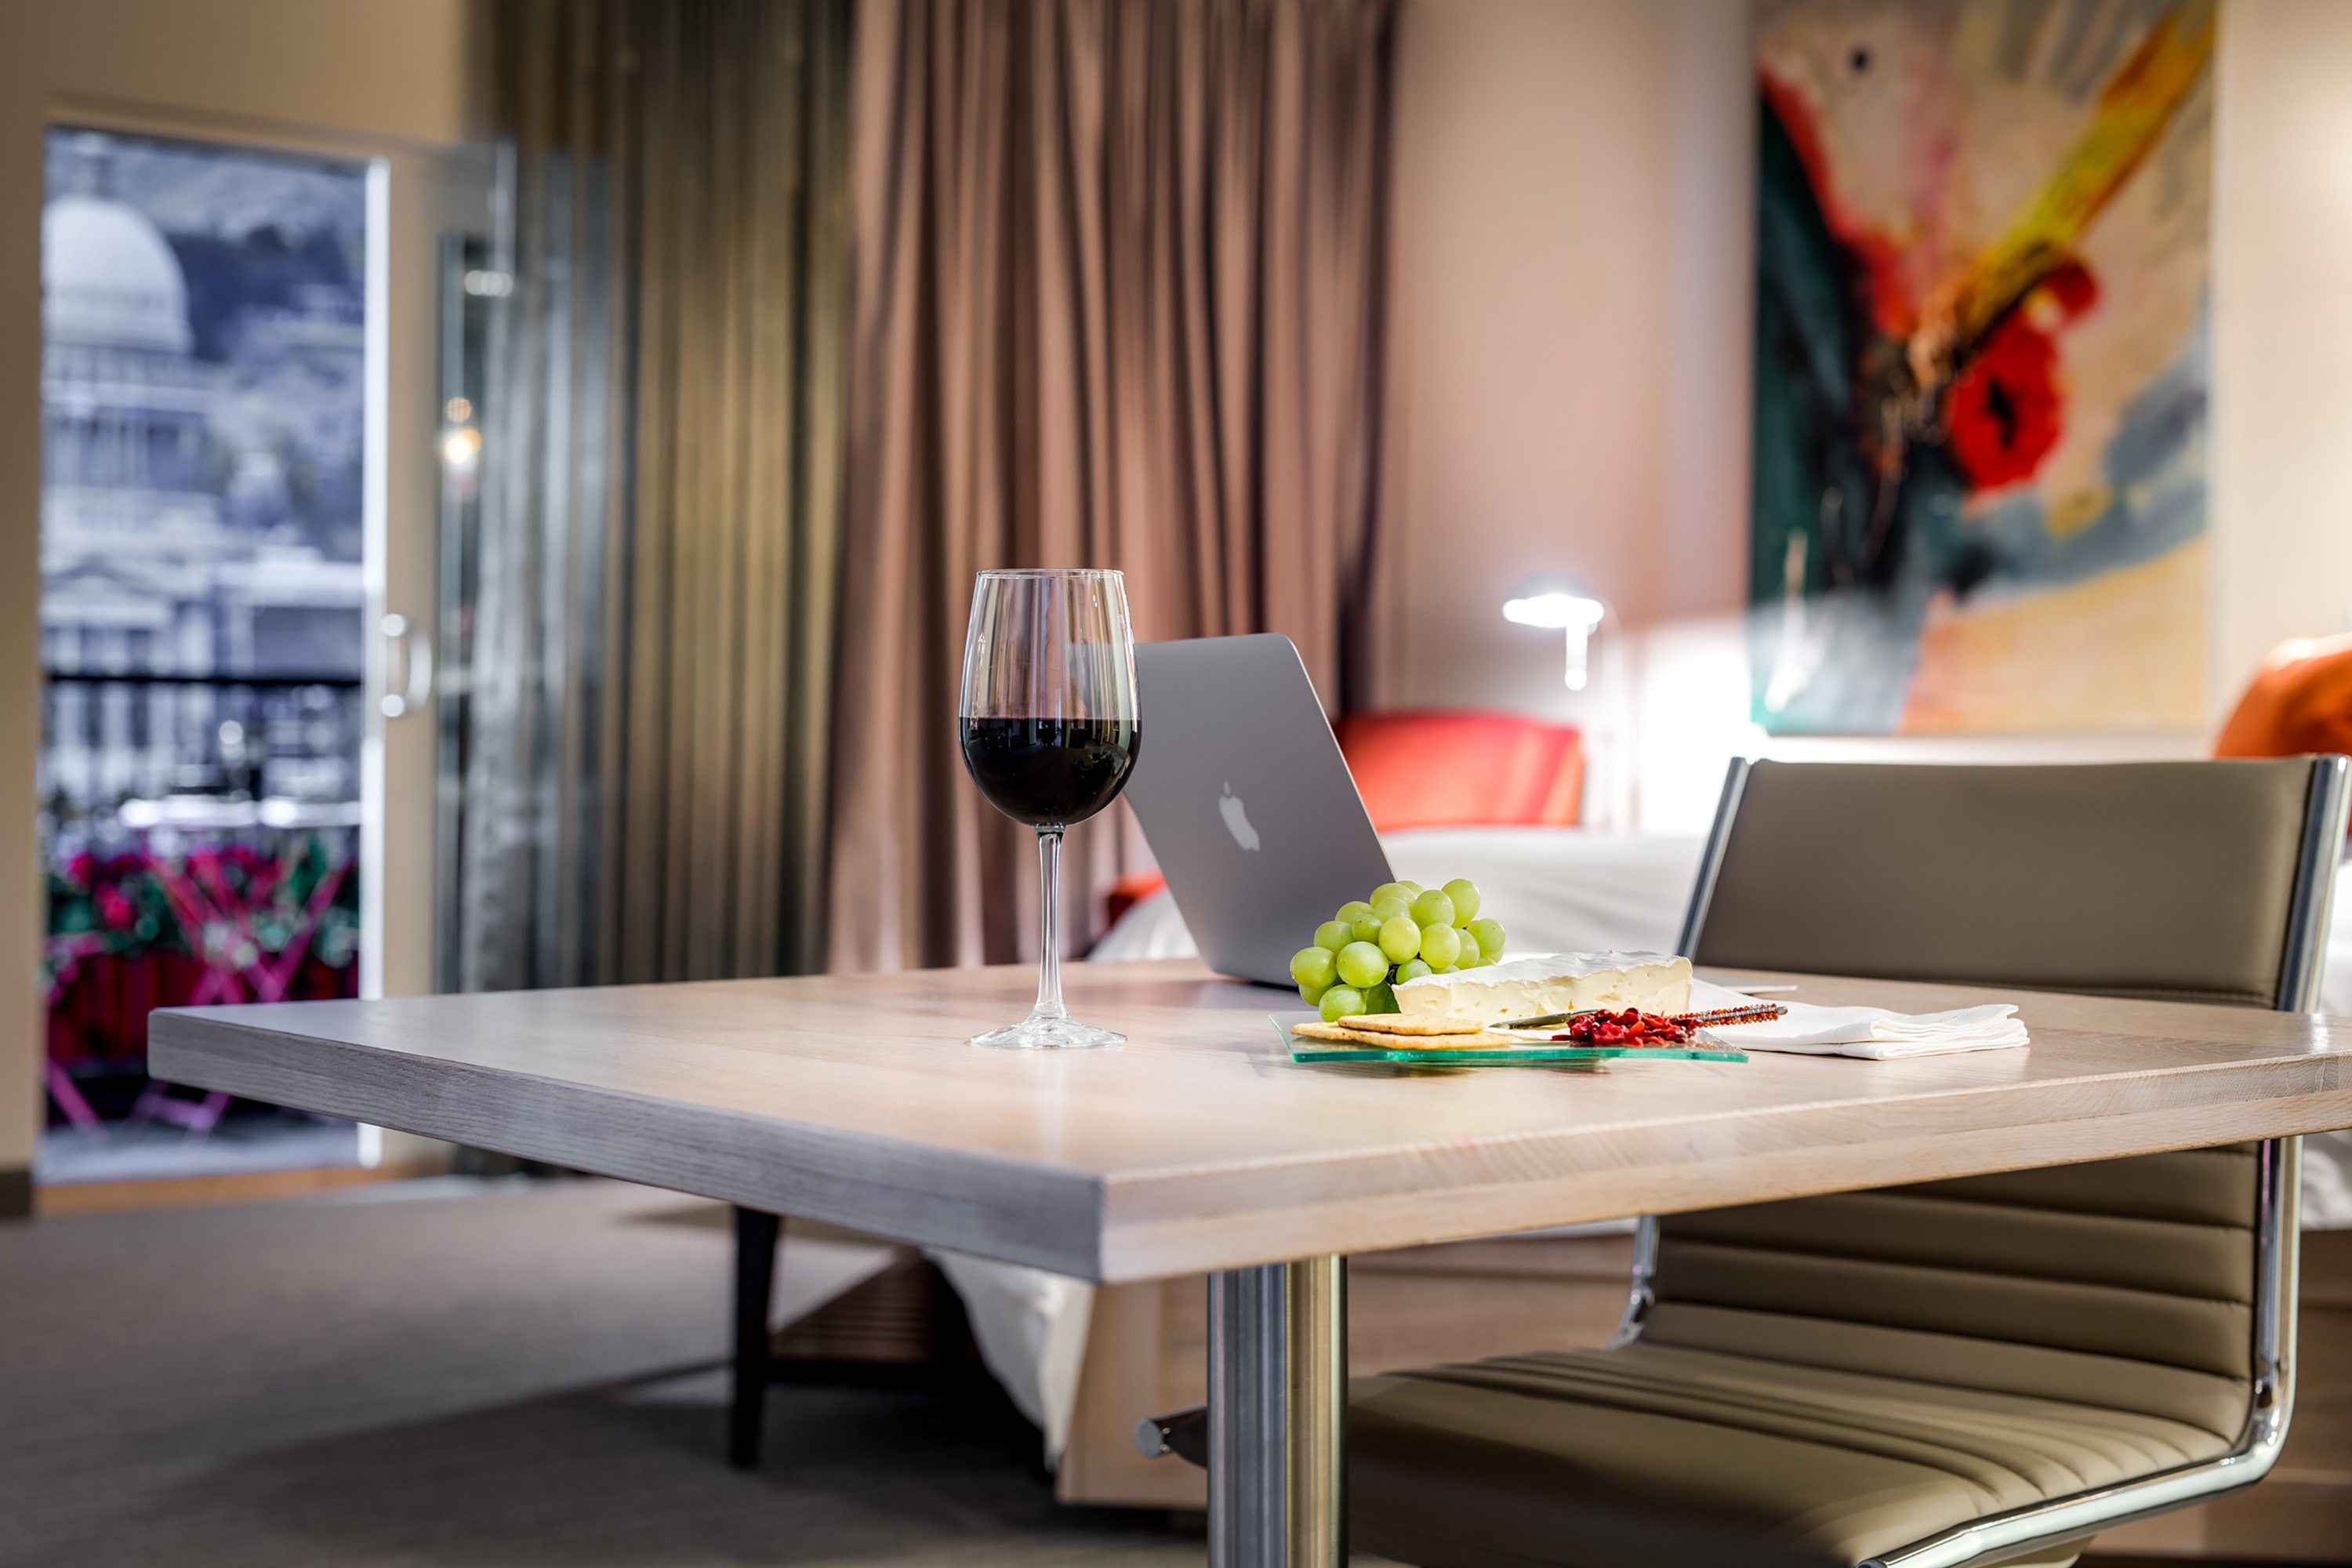
room, furniture, interior design, property, table, dining room, building, suite, coffee table, house, restaurant, chair, boutique hotel, comfort, home